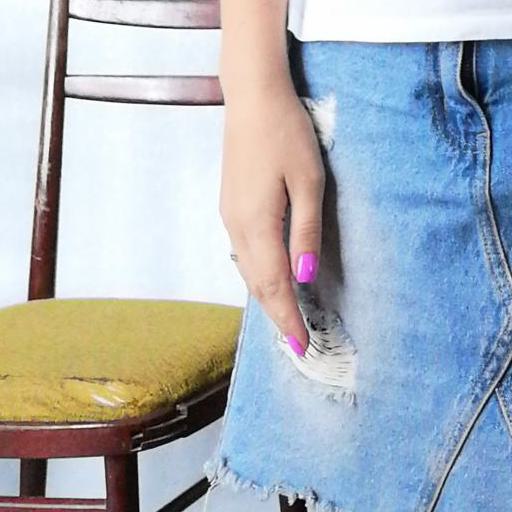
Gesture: no_gesture